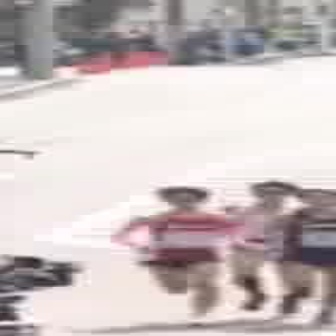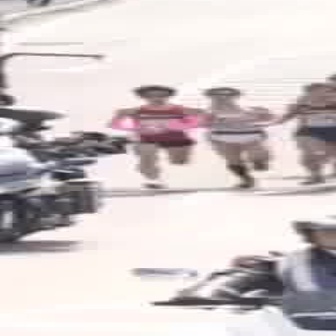
  Please identify the target specified by the bounding box [99,184,240,326] in the first image and locate it in the second image. Return the coordinates in [x_min,y_min,x_max,y_max] format.
Answer: [99,83,207,191]